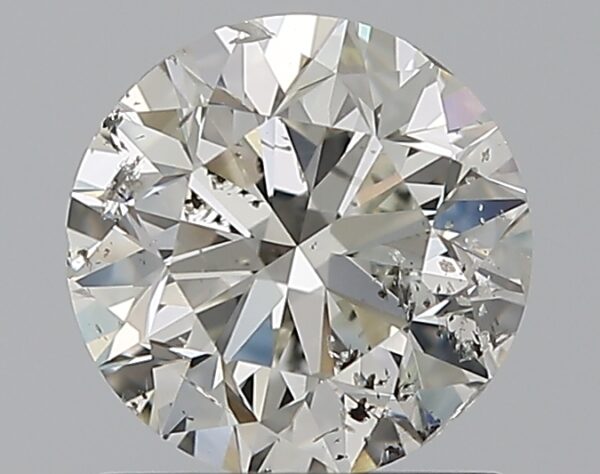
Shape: round
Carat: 1
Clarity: SI2
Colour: G
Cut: VG
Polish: EX
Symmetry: VG
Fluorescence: VSL
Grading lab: IGI
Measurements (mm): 6.27 x 6.25 x 4.02